James Harrington (author)

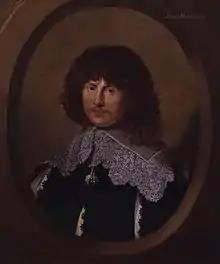
Portrait of James Harrington, oil on canvas, ca.1635

By this time, Harrington's father had died, and his inheritance helped pay his way through several years of continental travel. There is some suggestion that he enlisted in a Dutch militia regiment (apparently seeing no service), before touring the Netherlands, Denmark, Germany, France, Switzerland and Italy. He was in Geneva with James Zouche in the summer of 1635 and subsequently travelled to Rome. In the light of this, Toland's reference to his visiting the Vatican, where he "refused to kiss the Pope's foot", probably refers to early 1636; meanwhile his visit to Venice helped bolster his knowledge of, and enthusiasm for, the Italian republics. The following decade, including his comings and goings during the Civil Wars, are largely unaccounted for by anything other than unsubstantiated stories, for example that he accompanied Charles I to Scotland in 1639 in connection with the first Bishops' War. In 1641–42 and in 1645 he provided financial assistance to Parliament, providing loans and perhaps also collecting money on behalf of Parliament in Lincolnshire. Yet, around the same time, he was acting as 'agent' for Charles Louis, the Prince Elector Palatine, who was nephew of Charles I and whose brother Prince Rupert led the Royalist forces in the English Civil War. Charles Louis and his mother had declared their support for Parliament in 1642.